Eve Sussman

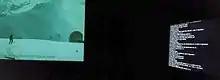
whiteonwhite:algorithmicnoir at the Smithsonian American Art Museum.

Sussman's work has been exhibited at the Whitney Museum of American Art and at institutions in Turkey, Austria, United Kingdom, Ireland, Germany, Italy, Spain, Croatia, France, Poland, and Canada.